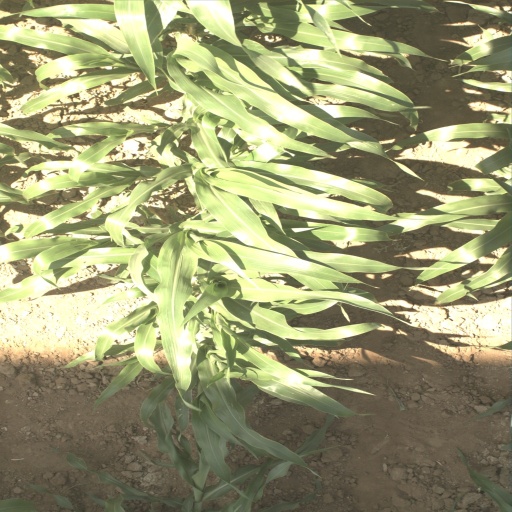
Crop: sorghum